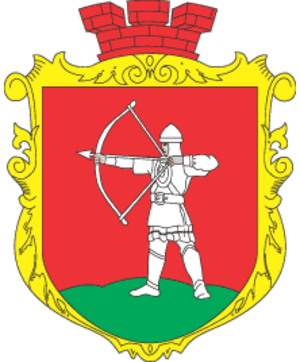
Lokatchi est une commune urbaine et le centre administratif du raïon de Lokatchi, dans l'oblast de Volhynie, en Ukraine. Sa population s'élevait à 3 867 habitants en 2017.